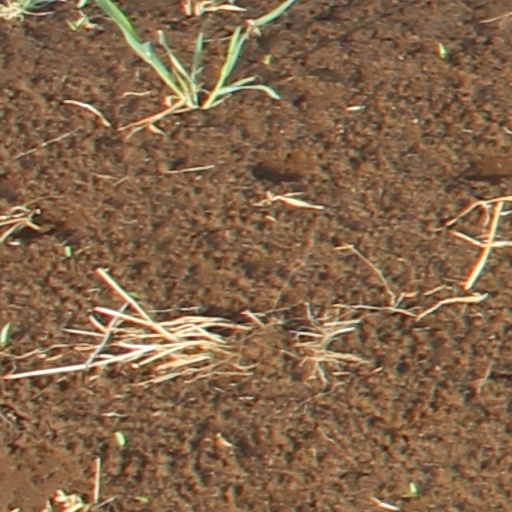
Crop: wheat